Miskolc

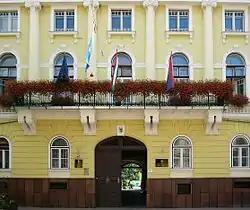
County hall of Borsod-Abaúj-Zemplén on City Hall square

During its long history Miskolc survived fires, floods, plagues and foreign invasions, but maintained its position as the centre of northeastern Hungary. The 1990s brought a crisis in the iron industry with a decline in the population.